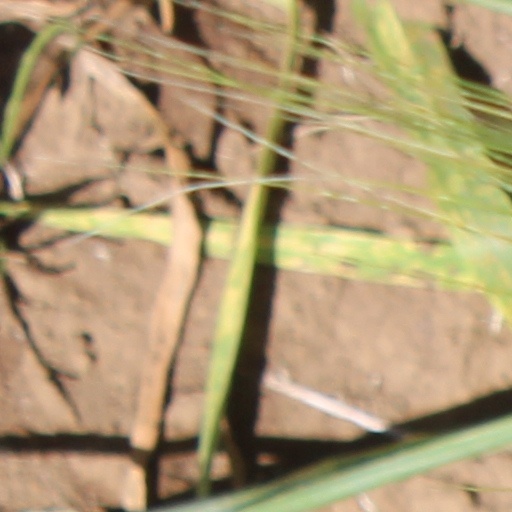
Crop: wheat